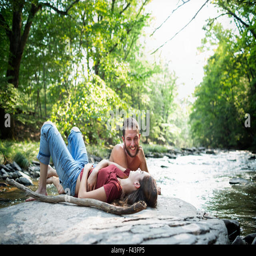
a young man and woman lying on the rocks on a river bank